Circuit Mont-Tremblant

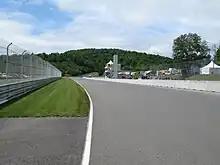
The Control Tower and start-finish straight, looking west against the flow of the circuit, towards the Namerow corner.

The first race was held August 3, 1964 on the original twelve-turn circuit and won by Ludwig Heimrath driving a Cooper-Ford. The completion of the bridge, media/officials complex and the pit stalls were ready just prior to the next race that September featuring sports cars and prototypes. Pedro Rodríguez driving Luigi Chinetti’s (N.A.R.T.) Ferrari 330 P would go on to win that race.